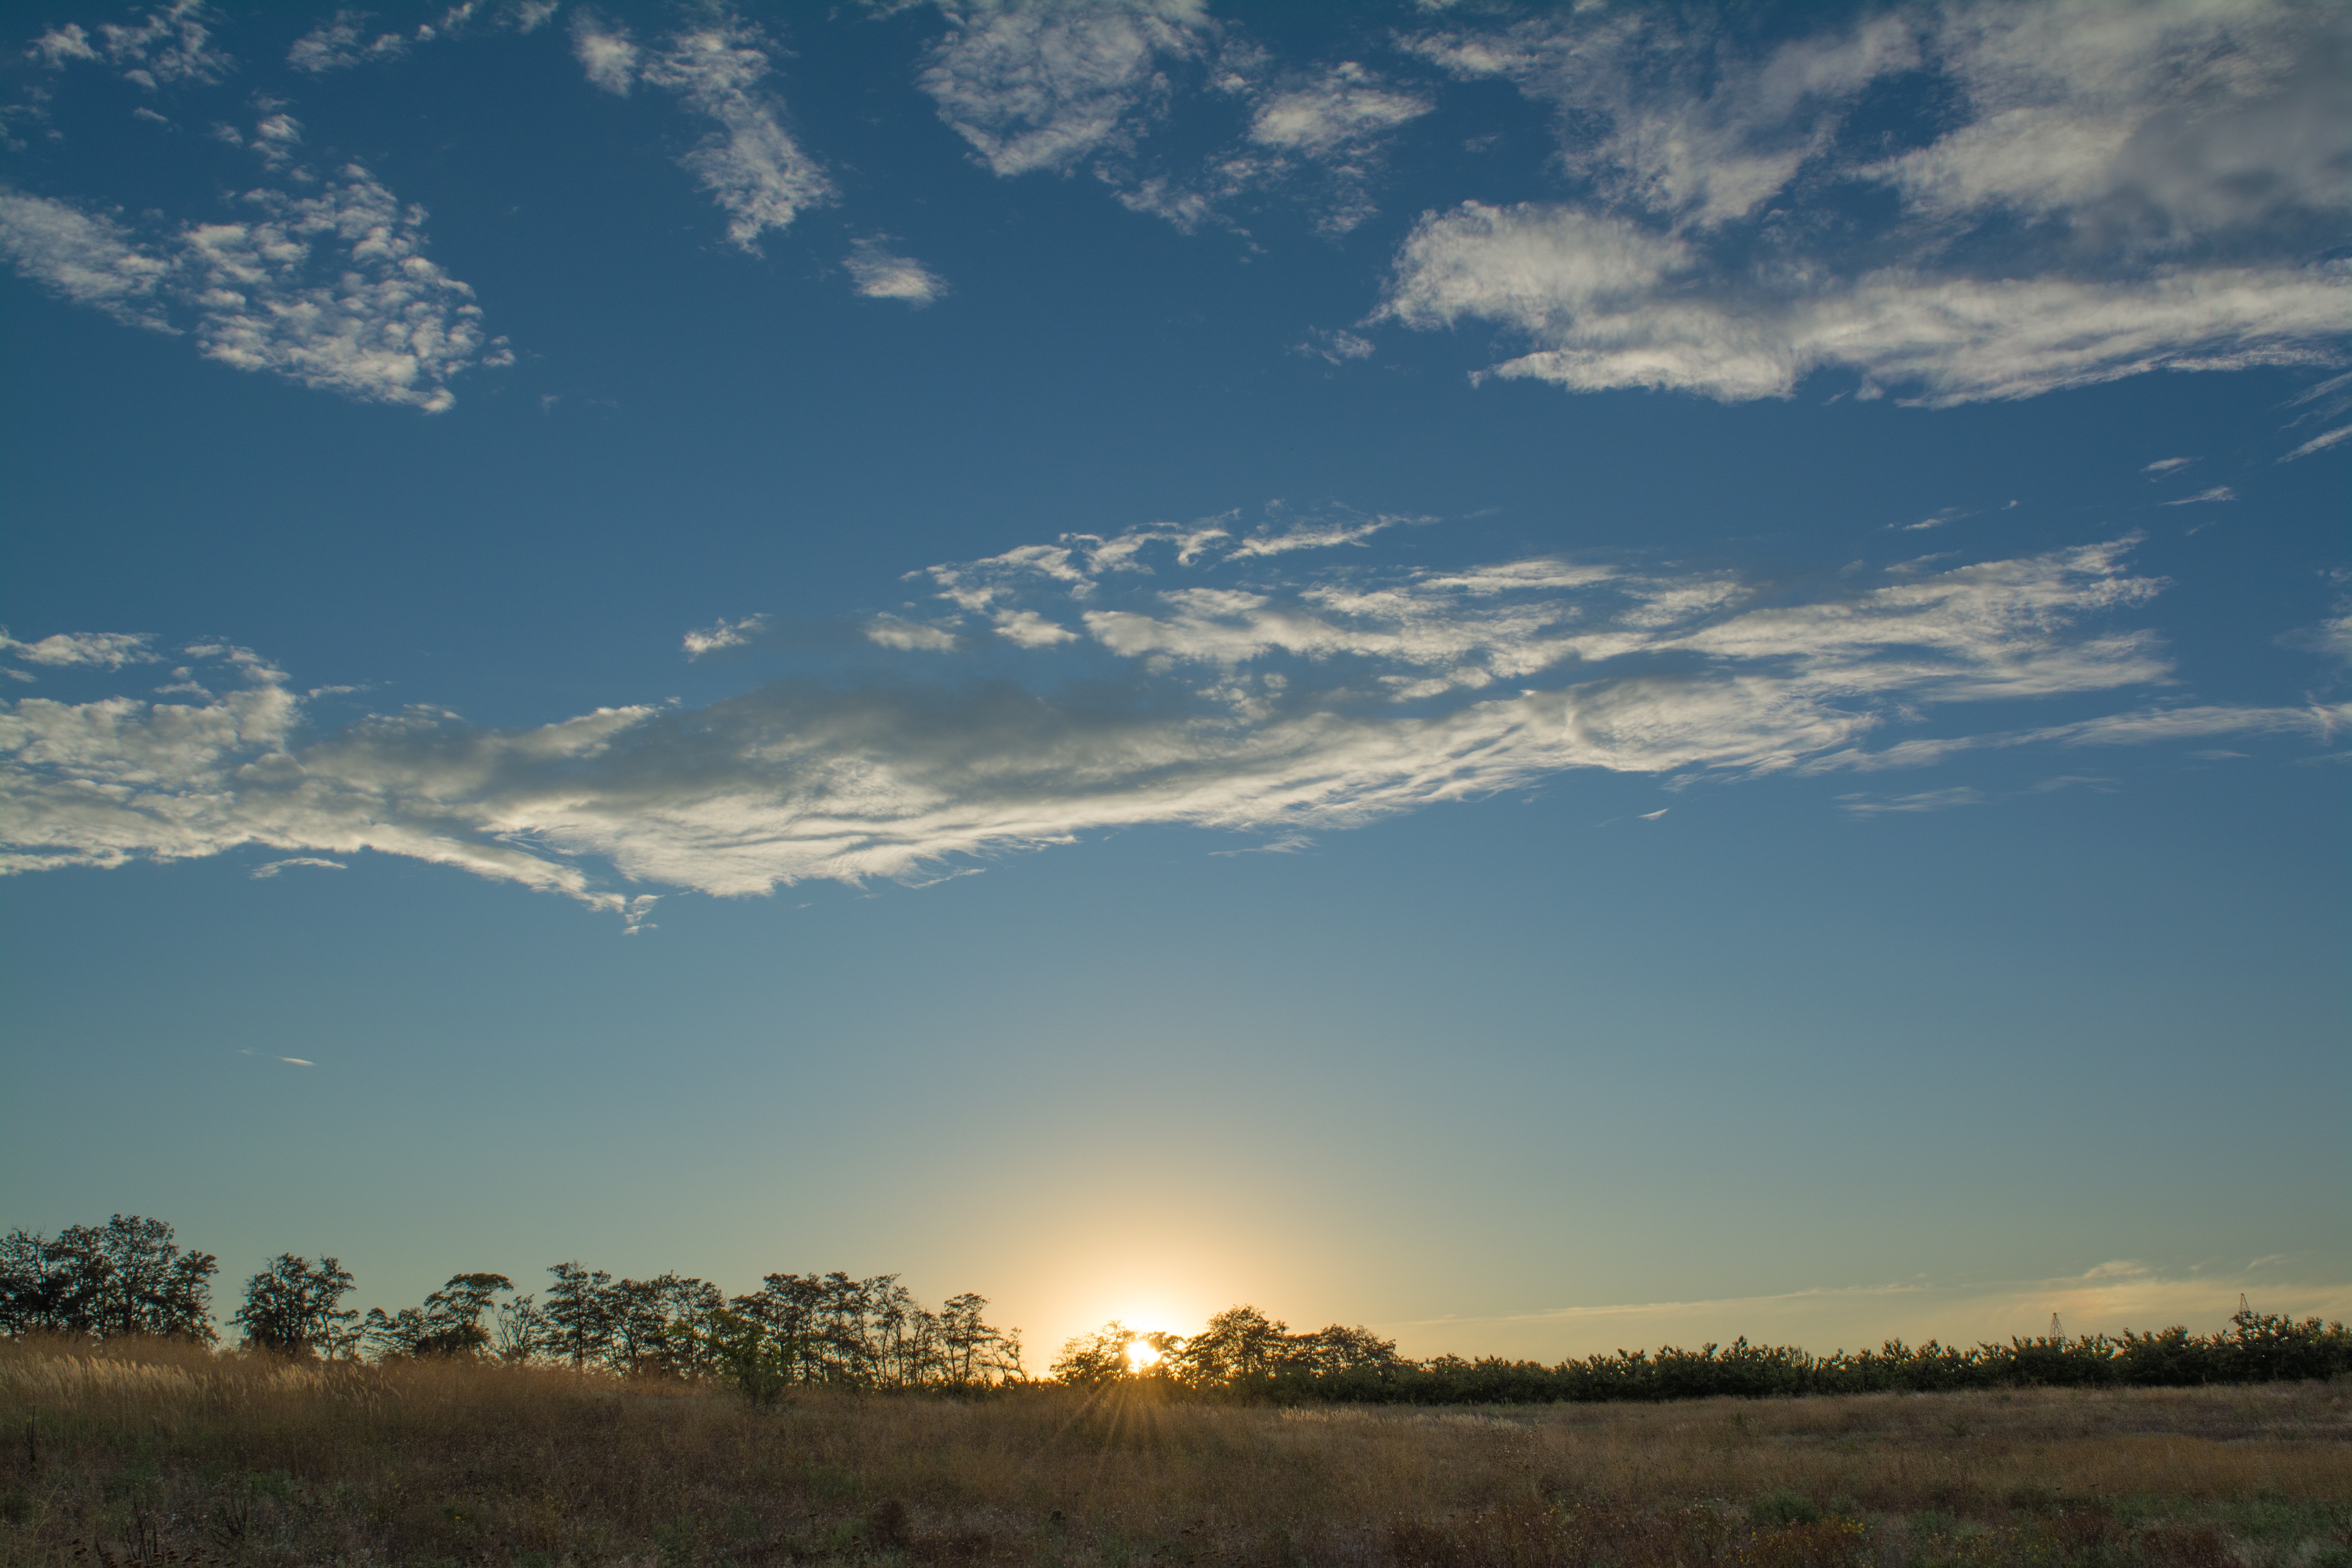
landscape, tree, nature, horizon, cloud, sky, sun, sunrise, sunset, field, prairie, sunlight, morning, hill, dawn, atmosphere, dusk, evening, plain, rural area, meteorological phenomenon, atmospheric phenomenon